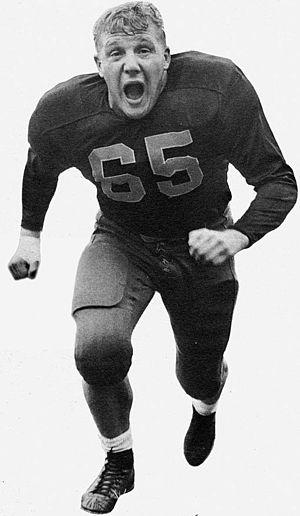
Joseph Paul Schmidt est un joueur et entraineur américain de football américain évoluant au poste de Linebacker.